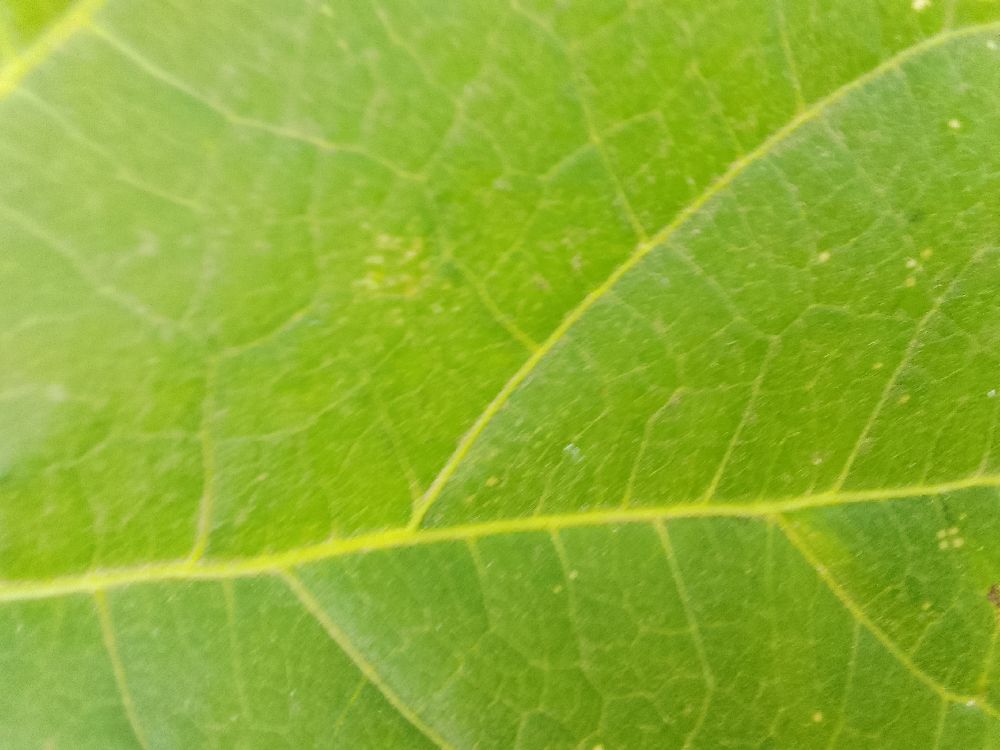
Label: healthy